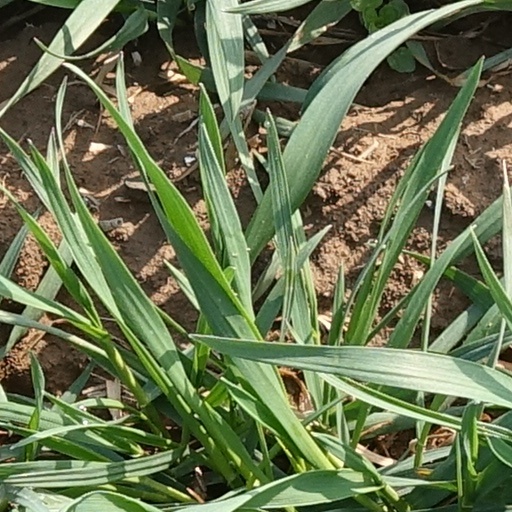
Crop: wheat